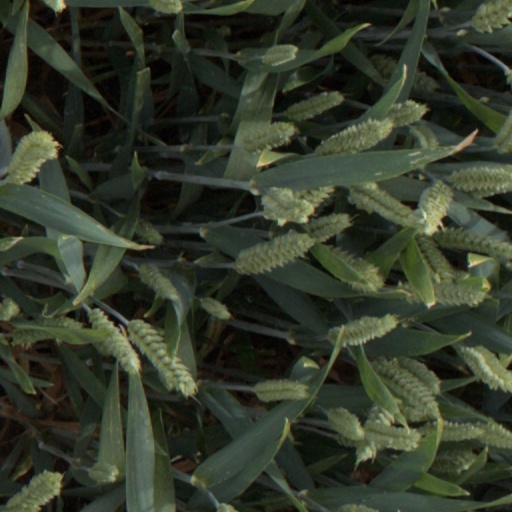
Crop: wheat